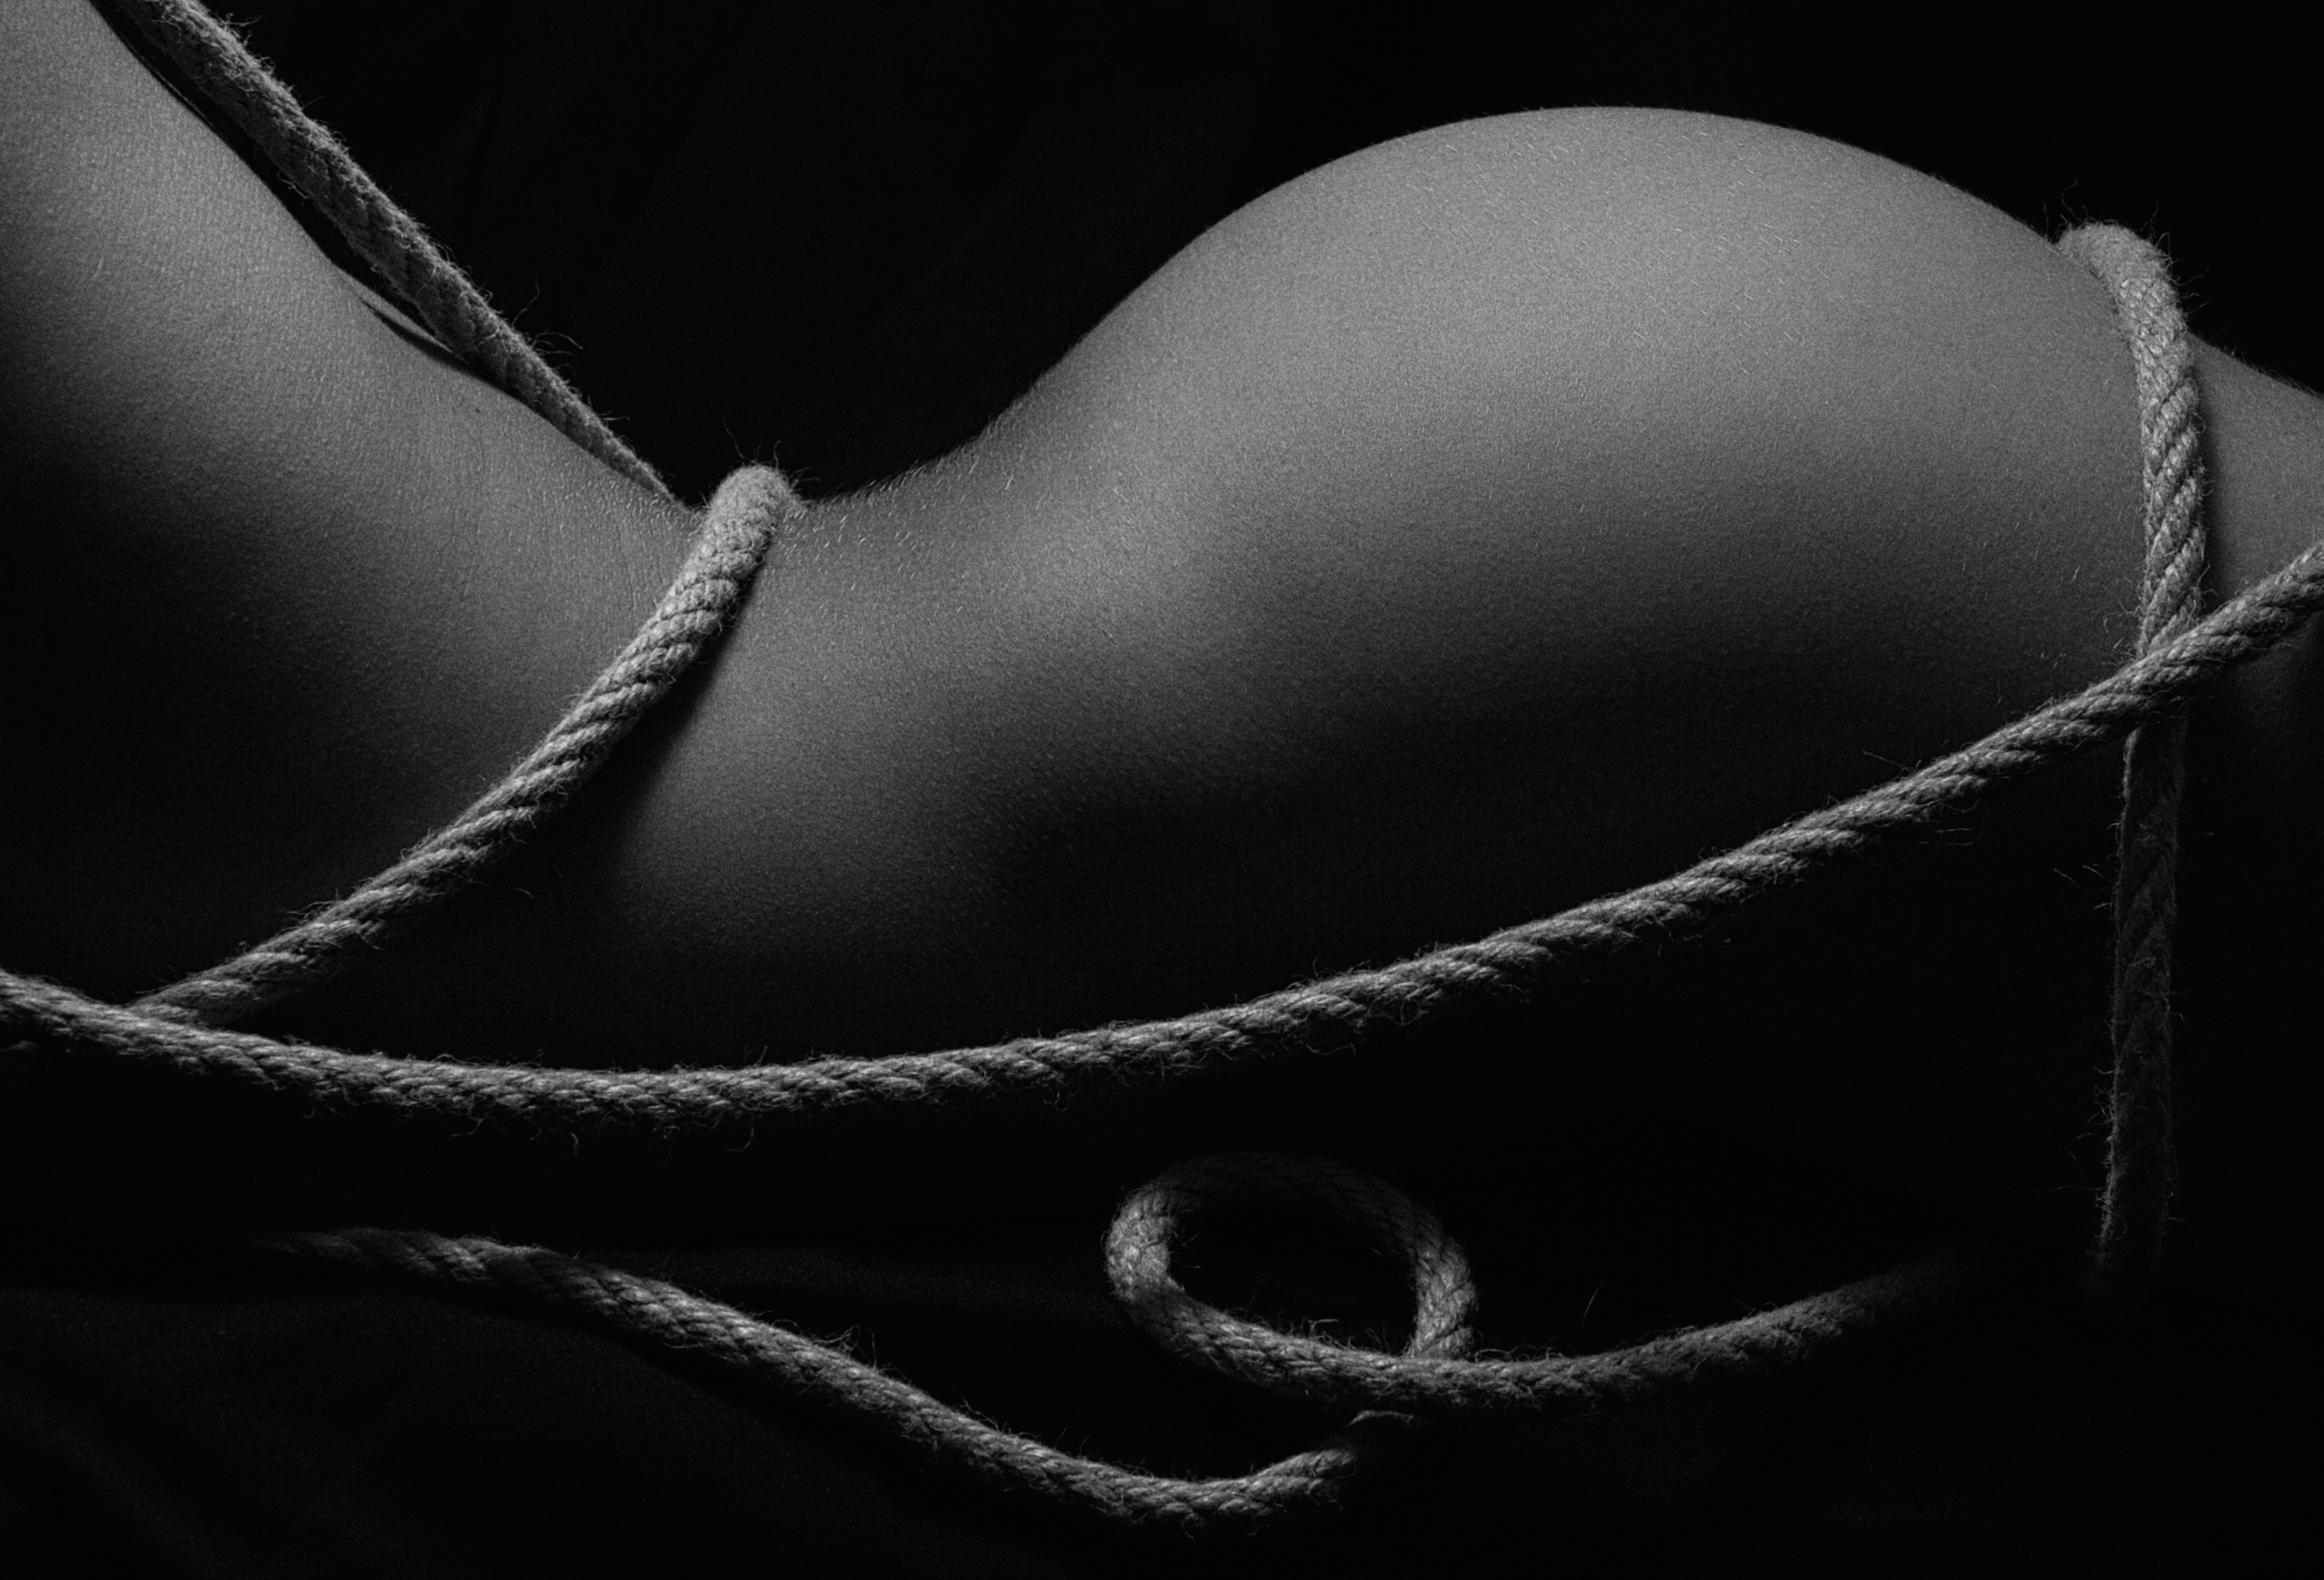
portrait, girl, body, retro, face, beautiful, look, studio, monochrome, donate, shoulder, neck, flash photography, grey, waist, undergarment, human leg, monochrome photography, darkness, chest, pattern, elbow, abdomen, sleeve, still life photography, fashion accessory, lingerie top, lingerie, symmetry